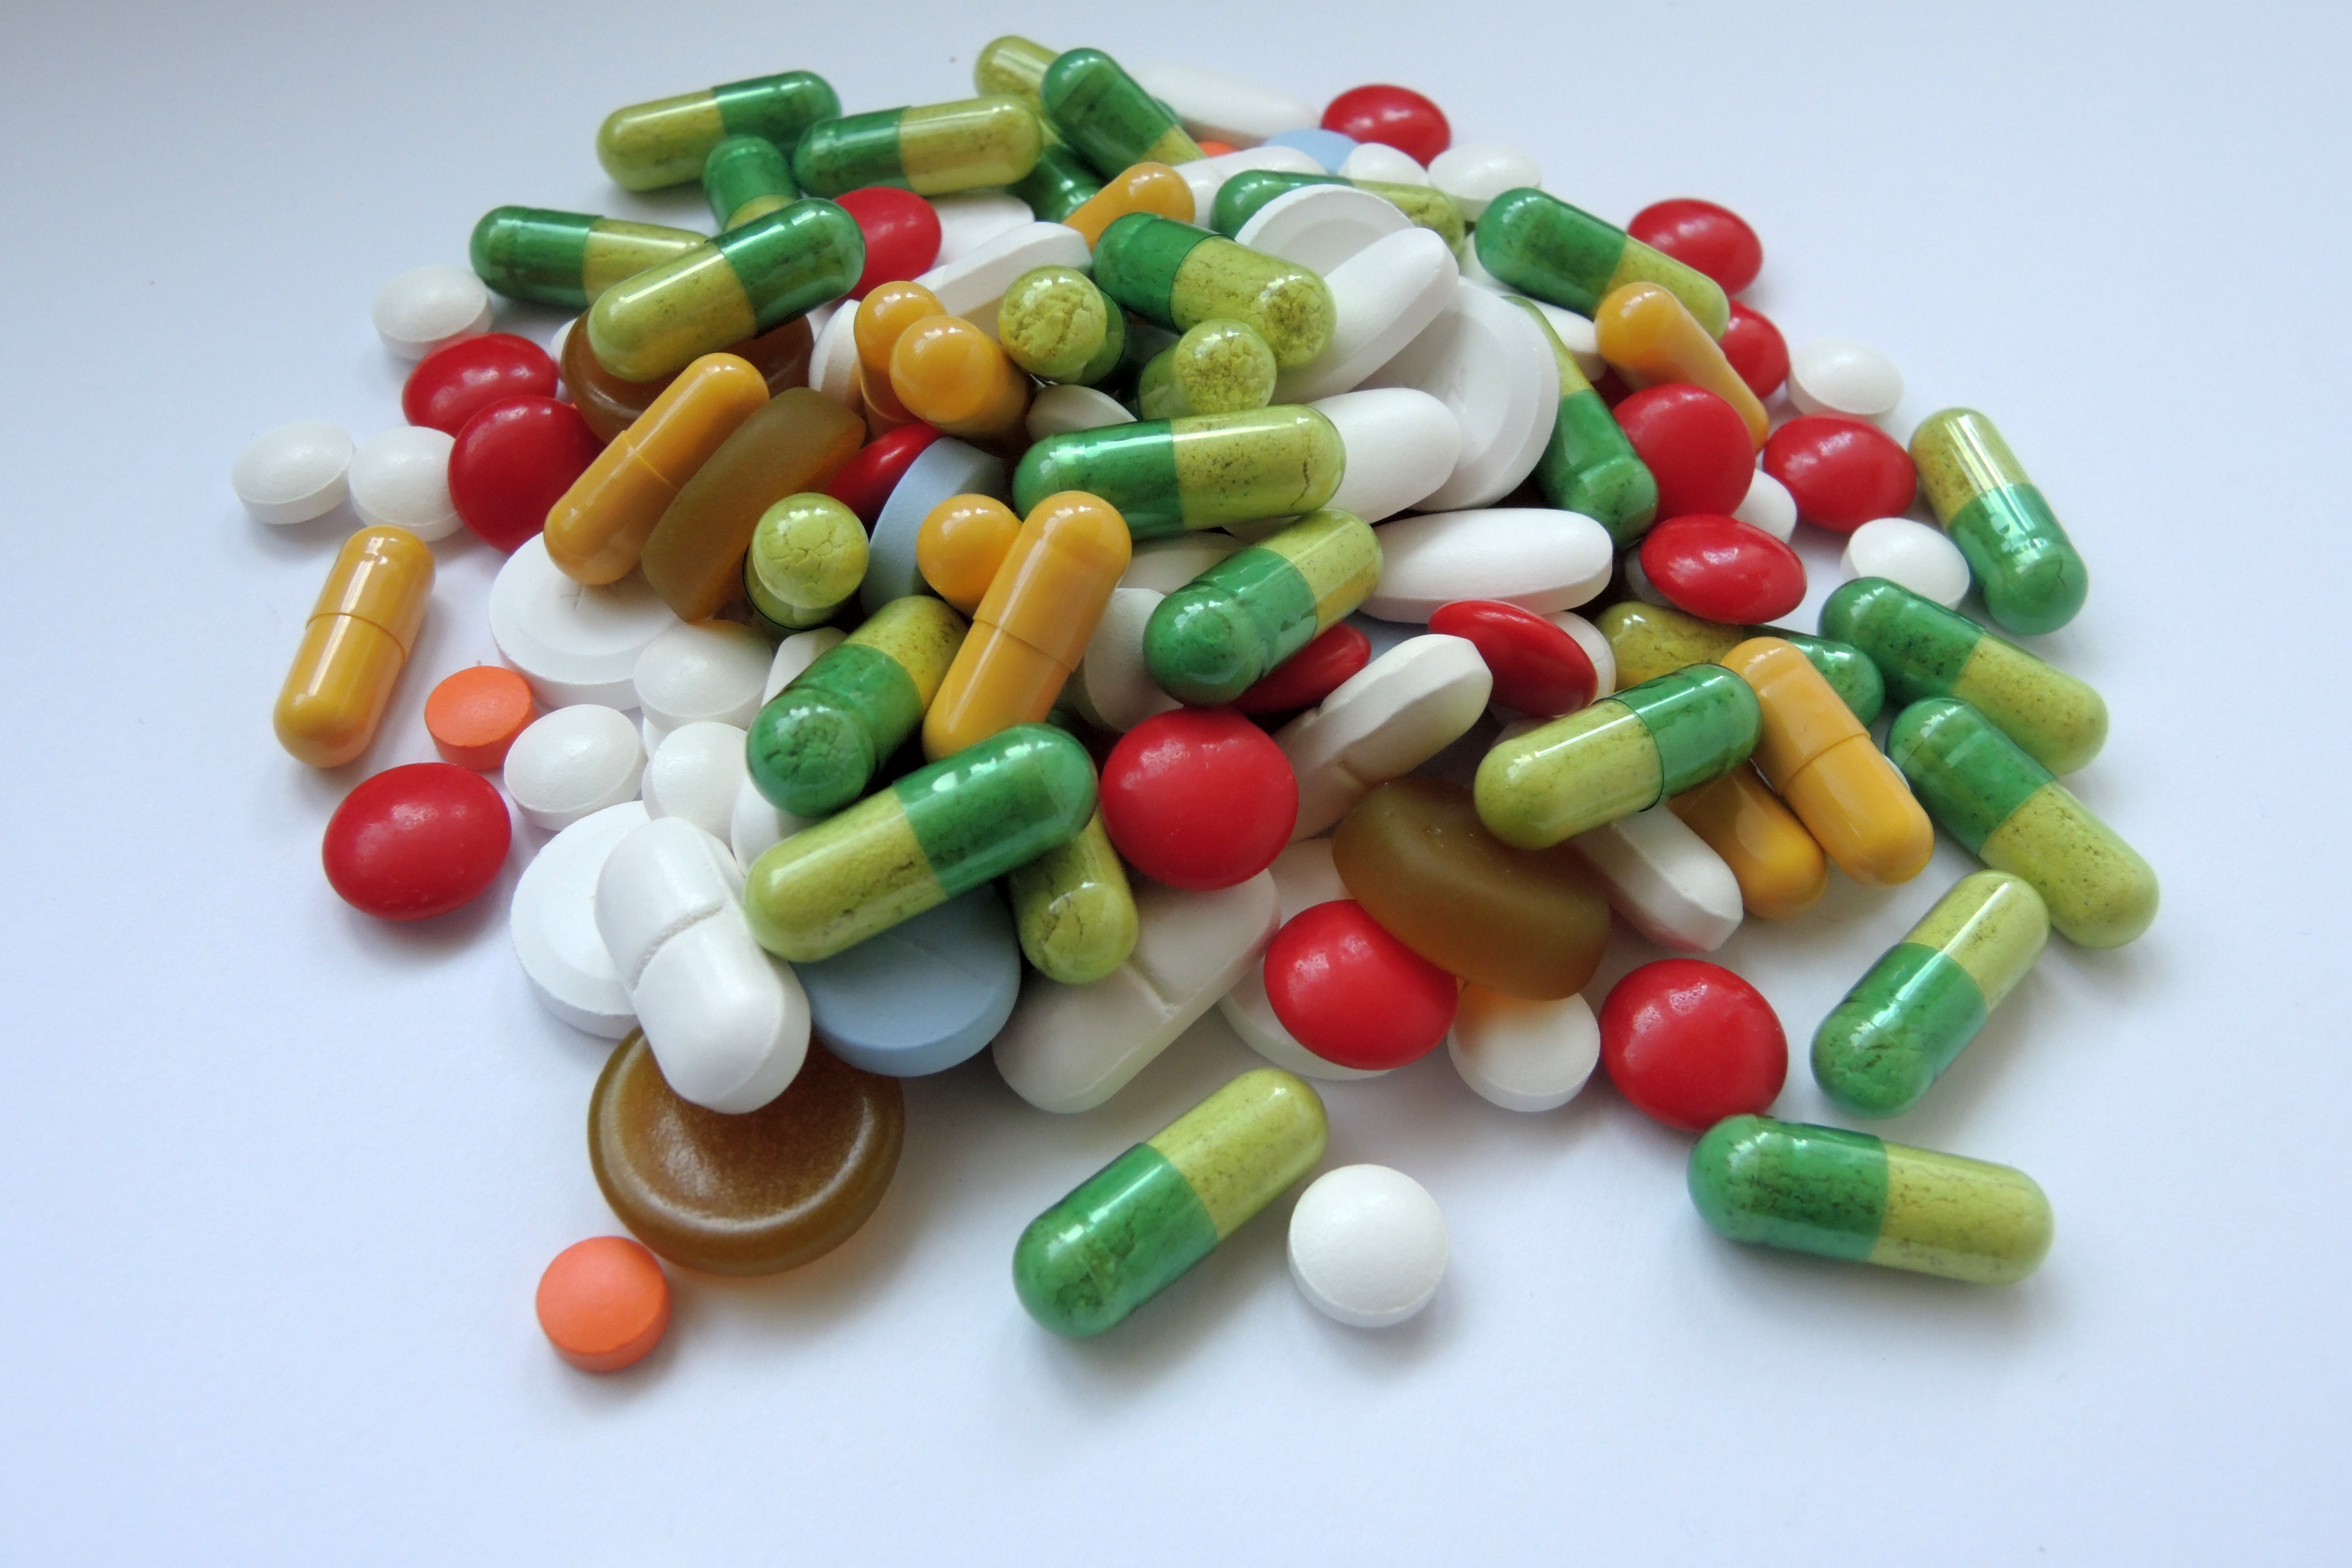
tablet, food, produce, medicine, dessert, pharmacy, pain, vitamins, tablets, medical, medications, cure, the pill, treat yourself, the disease, pile of drugs, jelly bean